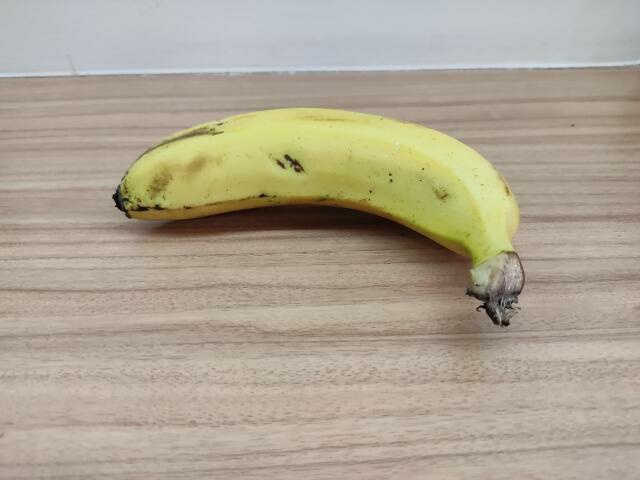
Label: Ripe_Banana